Rinaldo Alessandrini

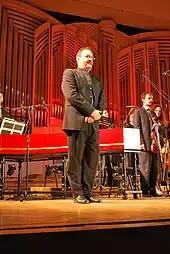
Rinaldo Alessandrini

Rinaldo Alessandrini (born 25 January 1960) is a virtuoso on Baroque keyboards, including harpsichord, fortepiano, and organ. He is founder and conductor of the Italian early music ensemble Concerto Italiano, performing music of Monteverdi, Vivaldi, Couperin, Bach, and others. He is considered a foremost interpreter of early Italian opera.